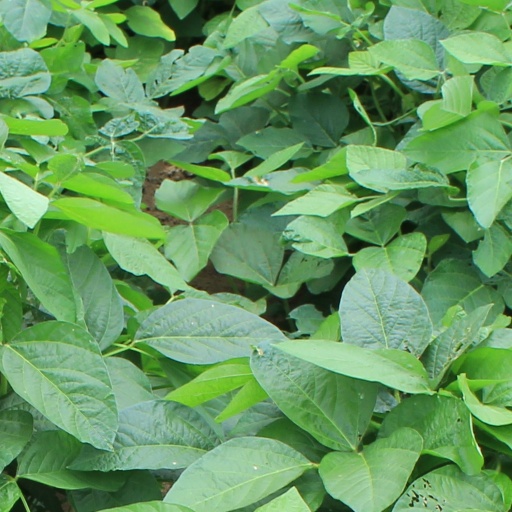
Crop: soybean